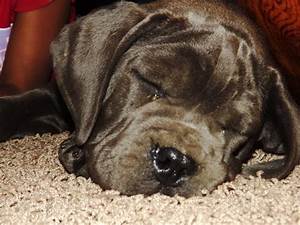
Label: cane